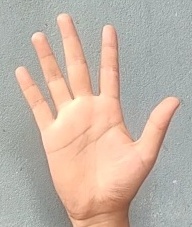
ASL sign: 5